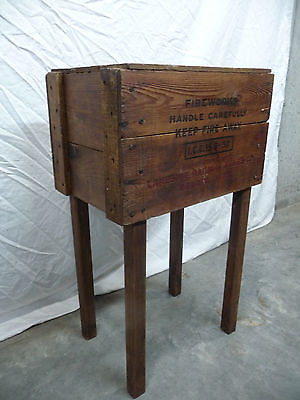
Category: table